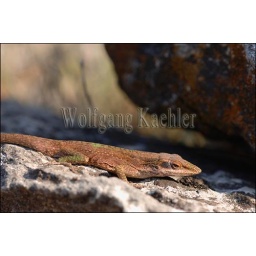
Usa, texas, hill country near hunt, green anole on rock